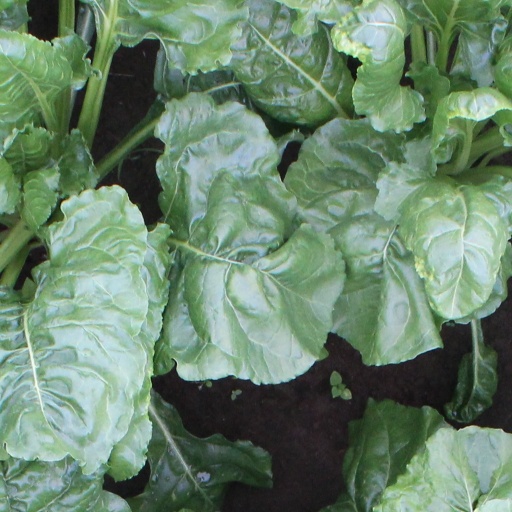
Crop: sugar beet